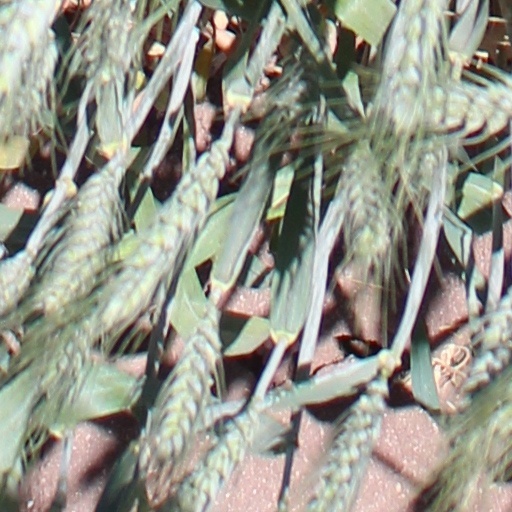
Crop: wheat